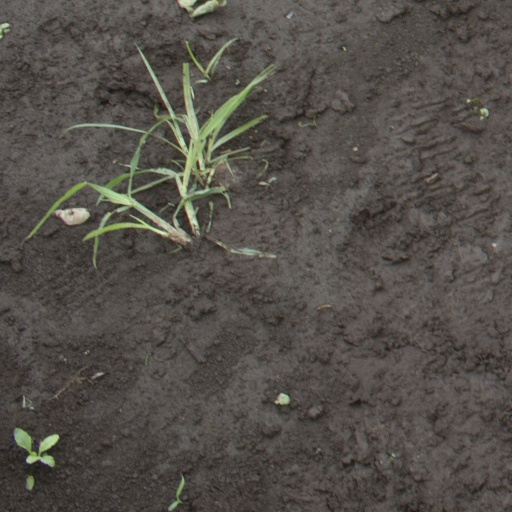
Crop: soybean